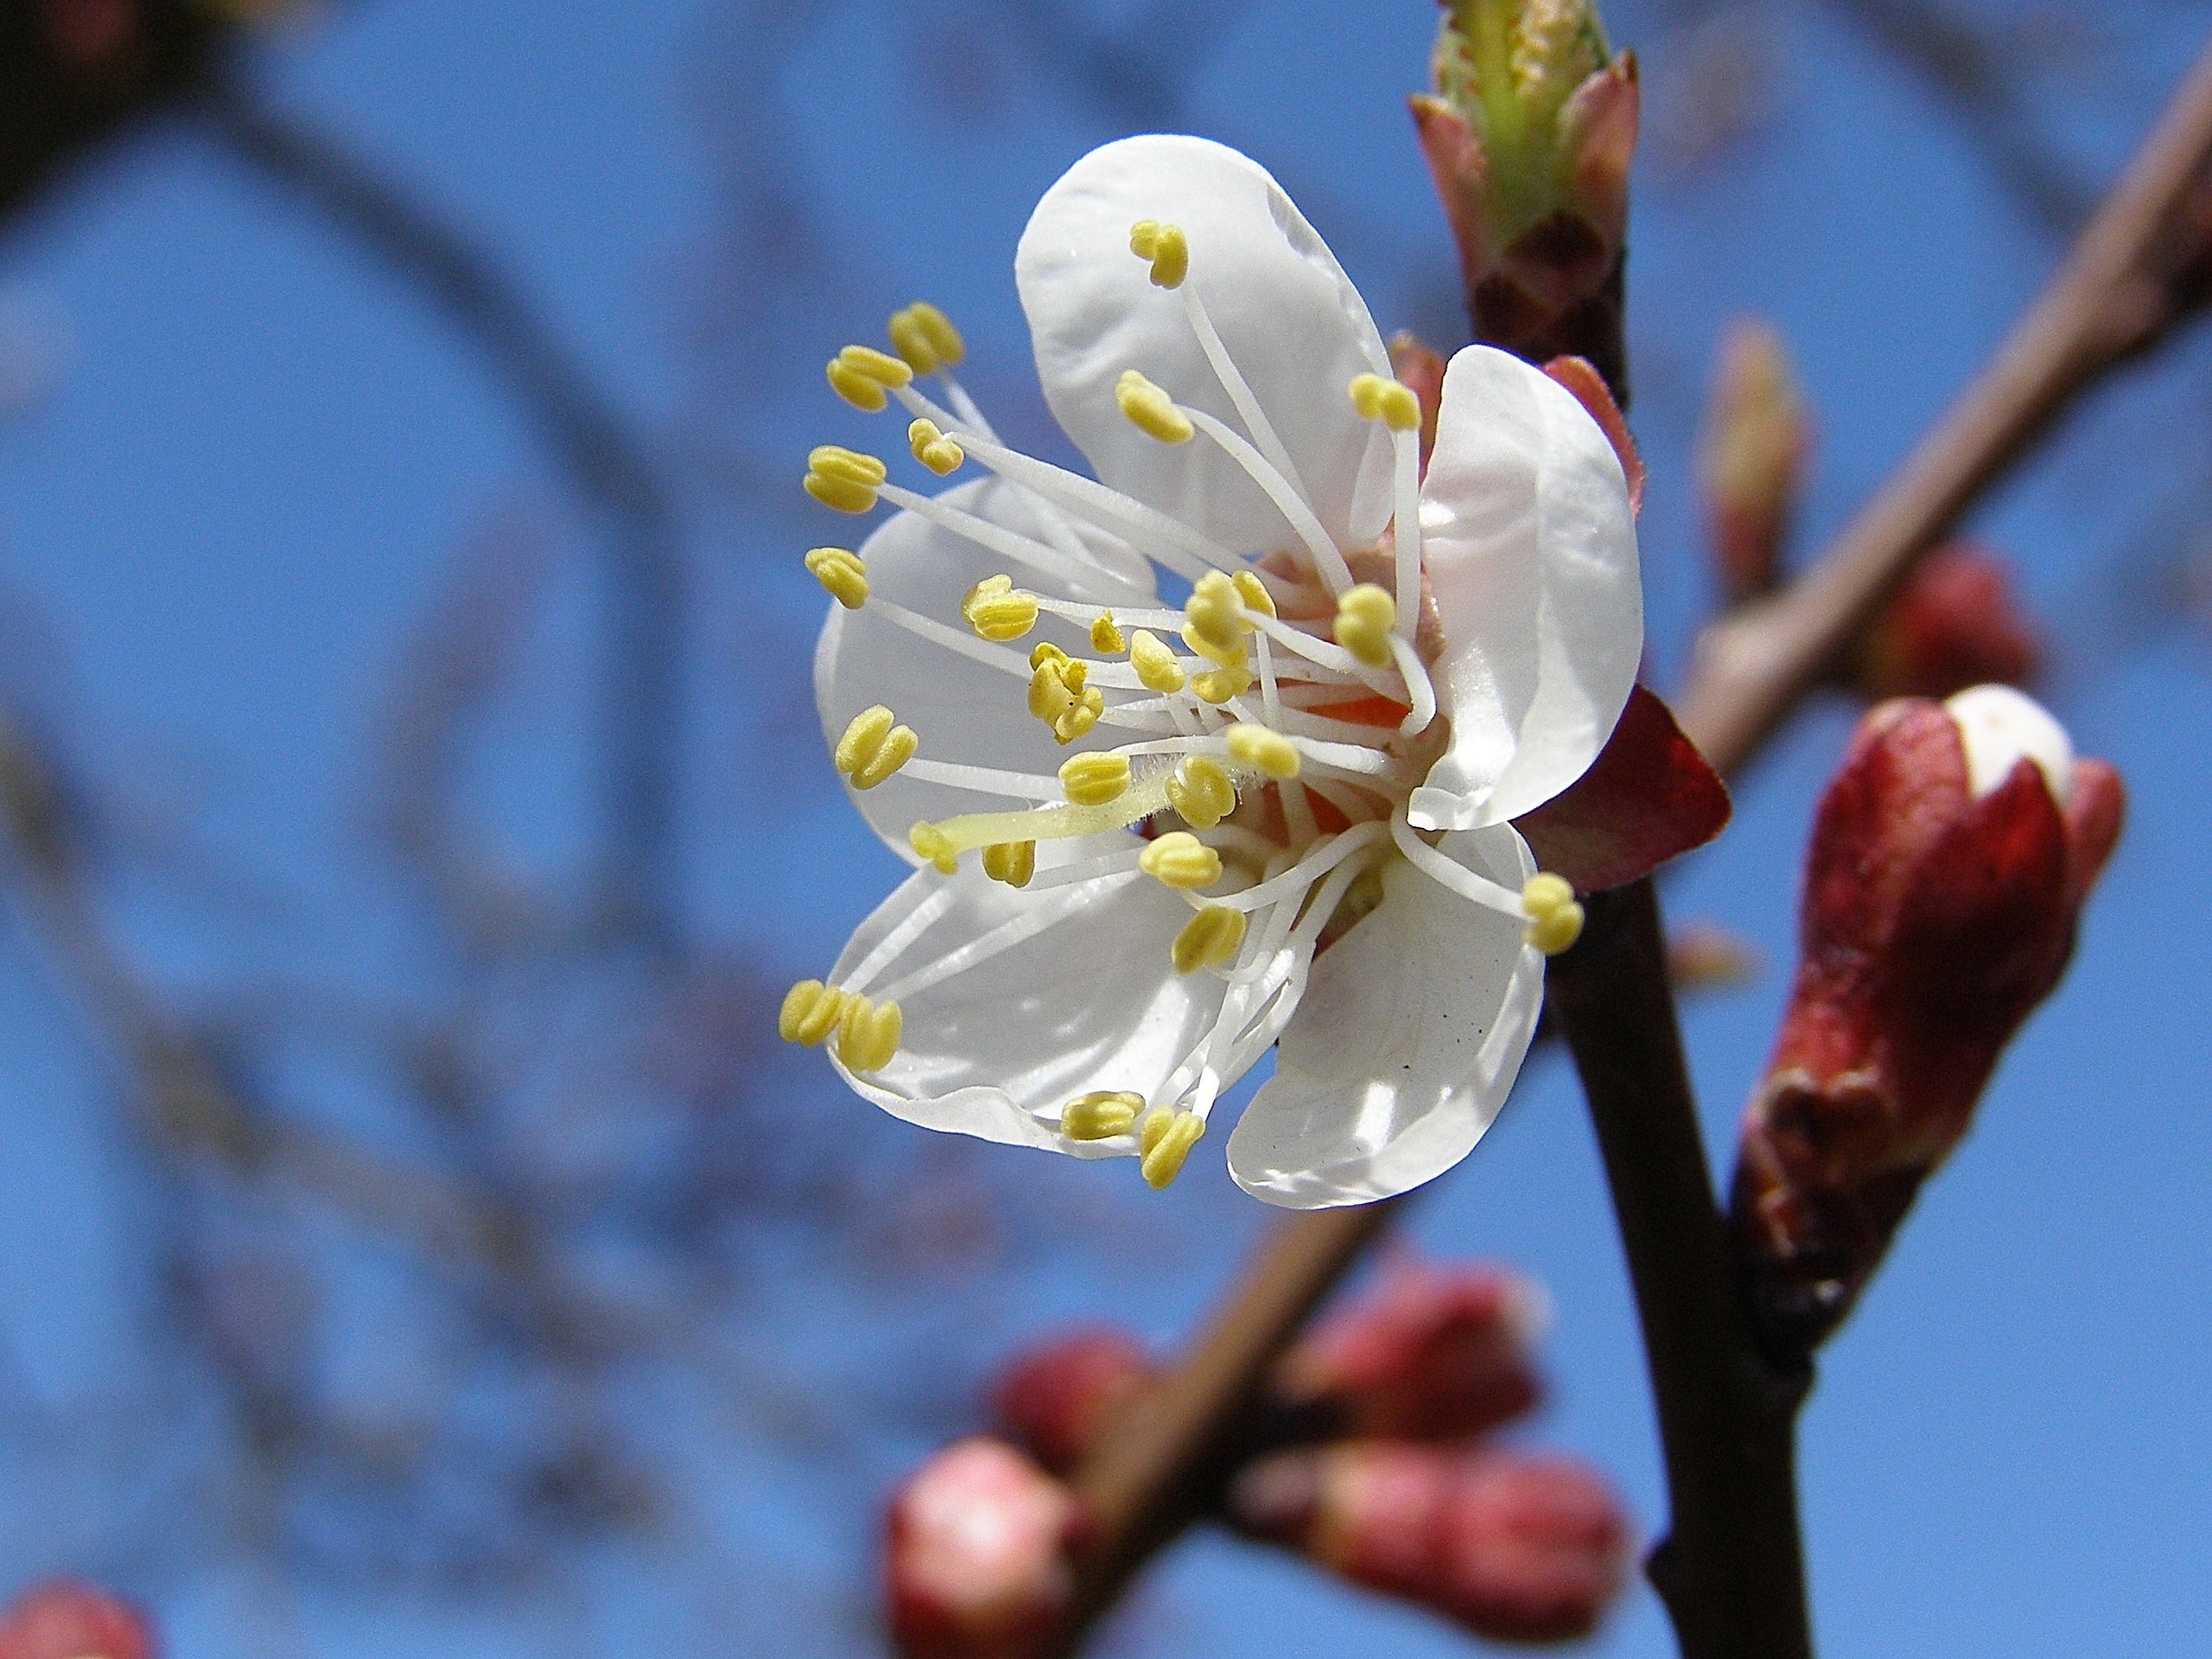
tree, branch, blossom, plant, white, fruit, flower, petal, food, spring, produce, botany, flora, cherry blossom, wildflower, close up, tender, macro photography, flowering plant, land plant